Farhan al-Sa'di

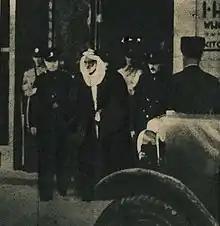
Al-Sa'di following his arrest by British Mandatory police, 1937. He was later executed.

Sheikh Farhan al-Saadi (circa 1862 – 27 November 1937) was a Palestinian rebel commander and revolutionary who rose to prominence during the 1936–1939 Arab revolt in Palestine. He participated in national conferences and demonstrations against the British Mandate of Palestine in the 1929 Palestine riots. He is thought to have been the first to use a weapon during the revolt.